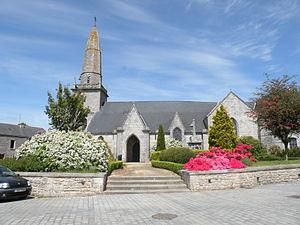
eglise de Malguénac
La liste des églises du Morbihan recense de manière exhaustive les églises situées dans le département français du Morbihan. Il est fait état des diverses protections dont elles peuvent bénéficier, et notamment les inscriptions et classements au titre des monuments historiques.